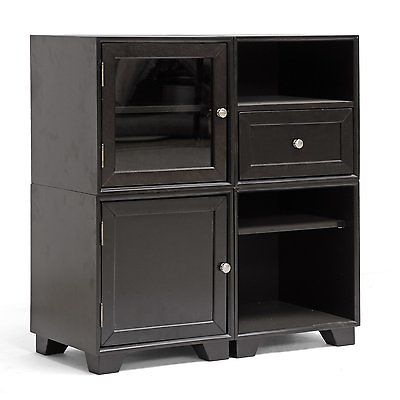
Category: cabinet